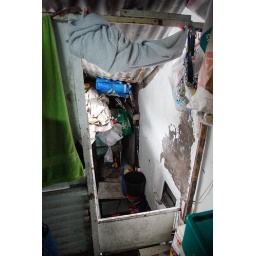
Front door in the home of a Compassion sponsored child, Metro Manila